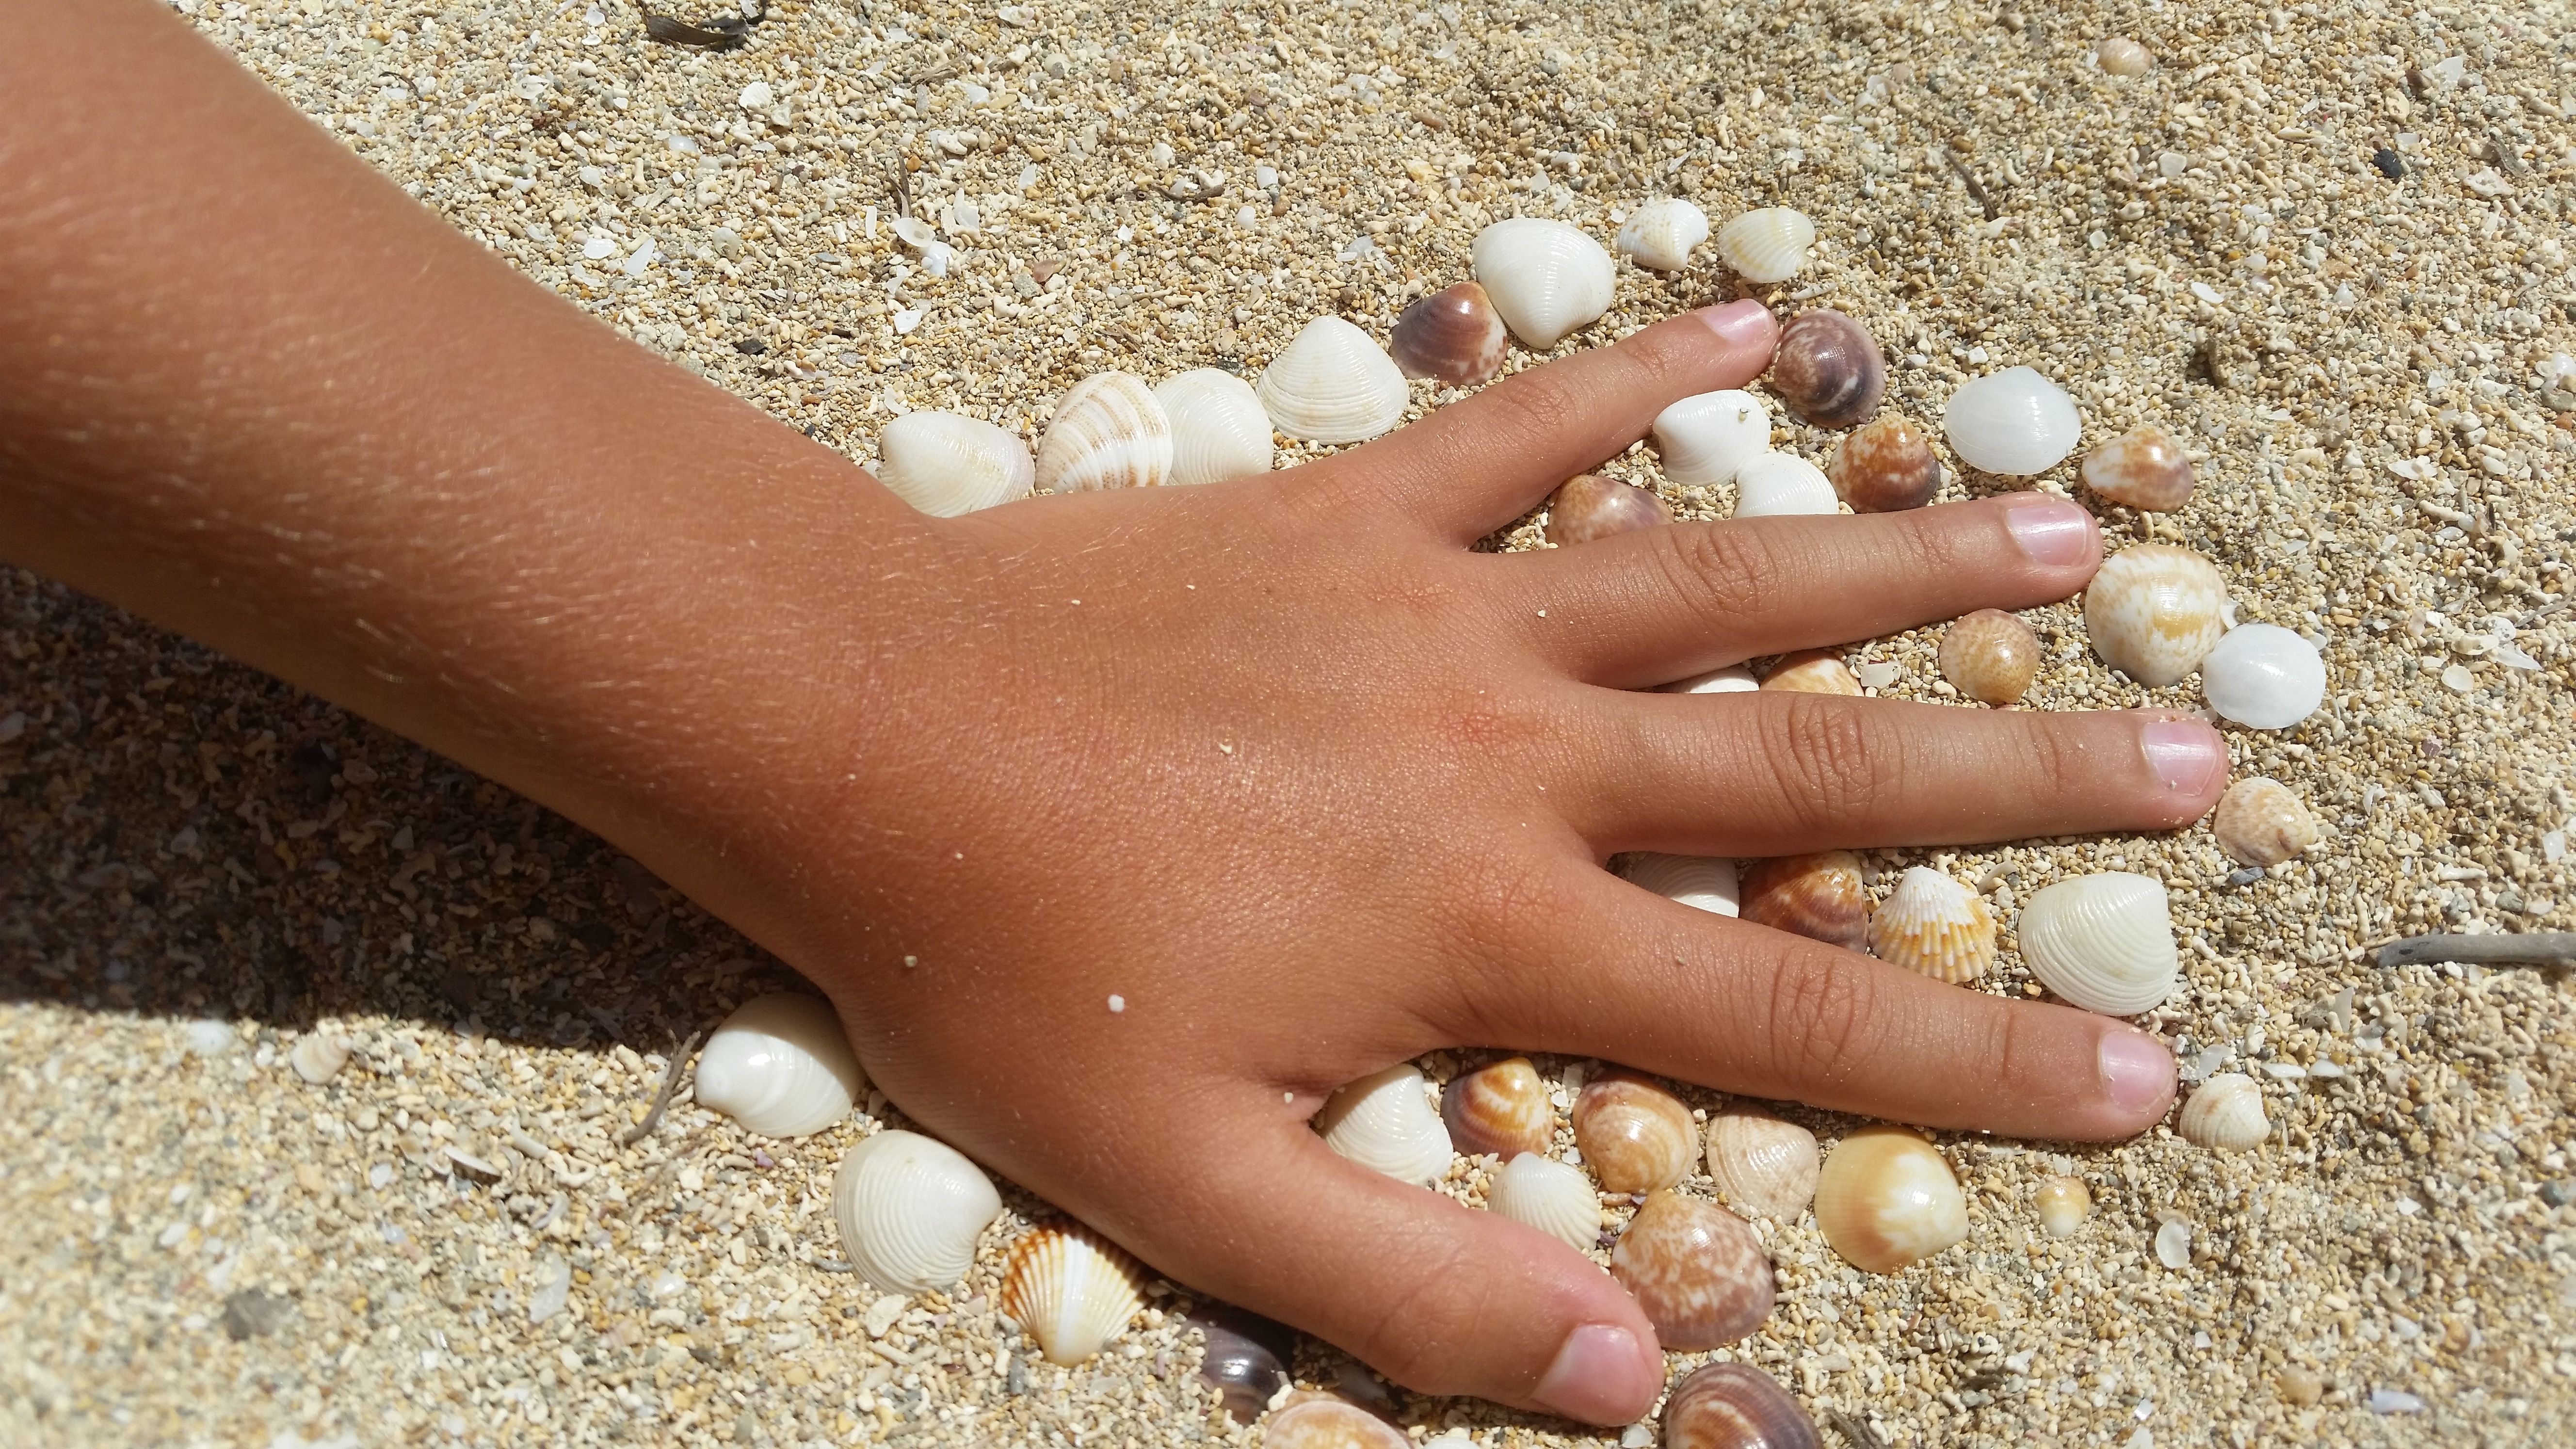
hand, beach, sand, leg, finger, foot, child, nail, human body, barefoot, beauty, toe, mussels